Mubarak Bala

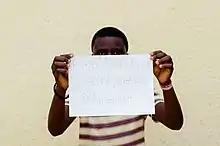
A Ghanaian activist holds up a sign in support of Mubarak Bala in 2020

Bala decided to stay in Nigeria and was named president of the Nigerian Humanists. In April 2020, he was arrested in Kaduna for blasphemy, due to a Facebook post he made, and was subsequently held without charge. Fears mounted for his safety due to the fact that the Nigerian police allegedly transferred him from the state of Kaduna to Kano, where Sharia law is practiced, and in the face of several credible death threats. According to his lawyer, while in prison, Bala was "denied access to healthcare, kept in solitary confinement, and forced to worship the Islamic way".